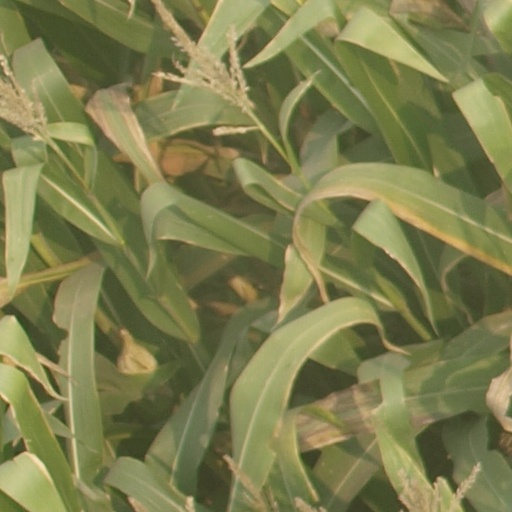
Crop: maize; corn